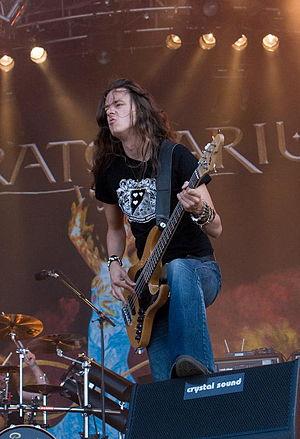
Lauri Porra est un musicien finlandais, arrière-petit-fils du compositeur finlandais Jean Sibelius, jouant principalement de la guitare basse. Il est le bassiste du groupe de power metal Stratovarius. En octobre 2005, il a lancé son premier album, Lauri Porra. Il a travaillé pour plusieurs autres groupes, incluant Sinergy, Warmen, Kotipelto, Tunnelvision, Crazy World, Raskasta Joulua et Ben Granfelt Band.